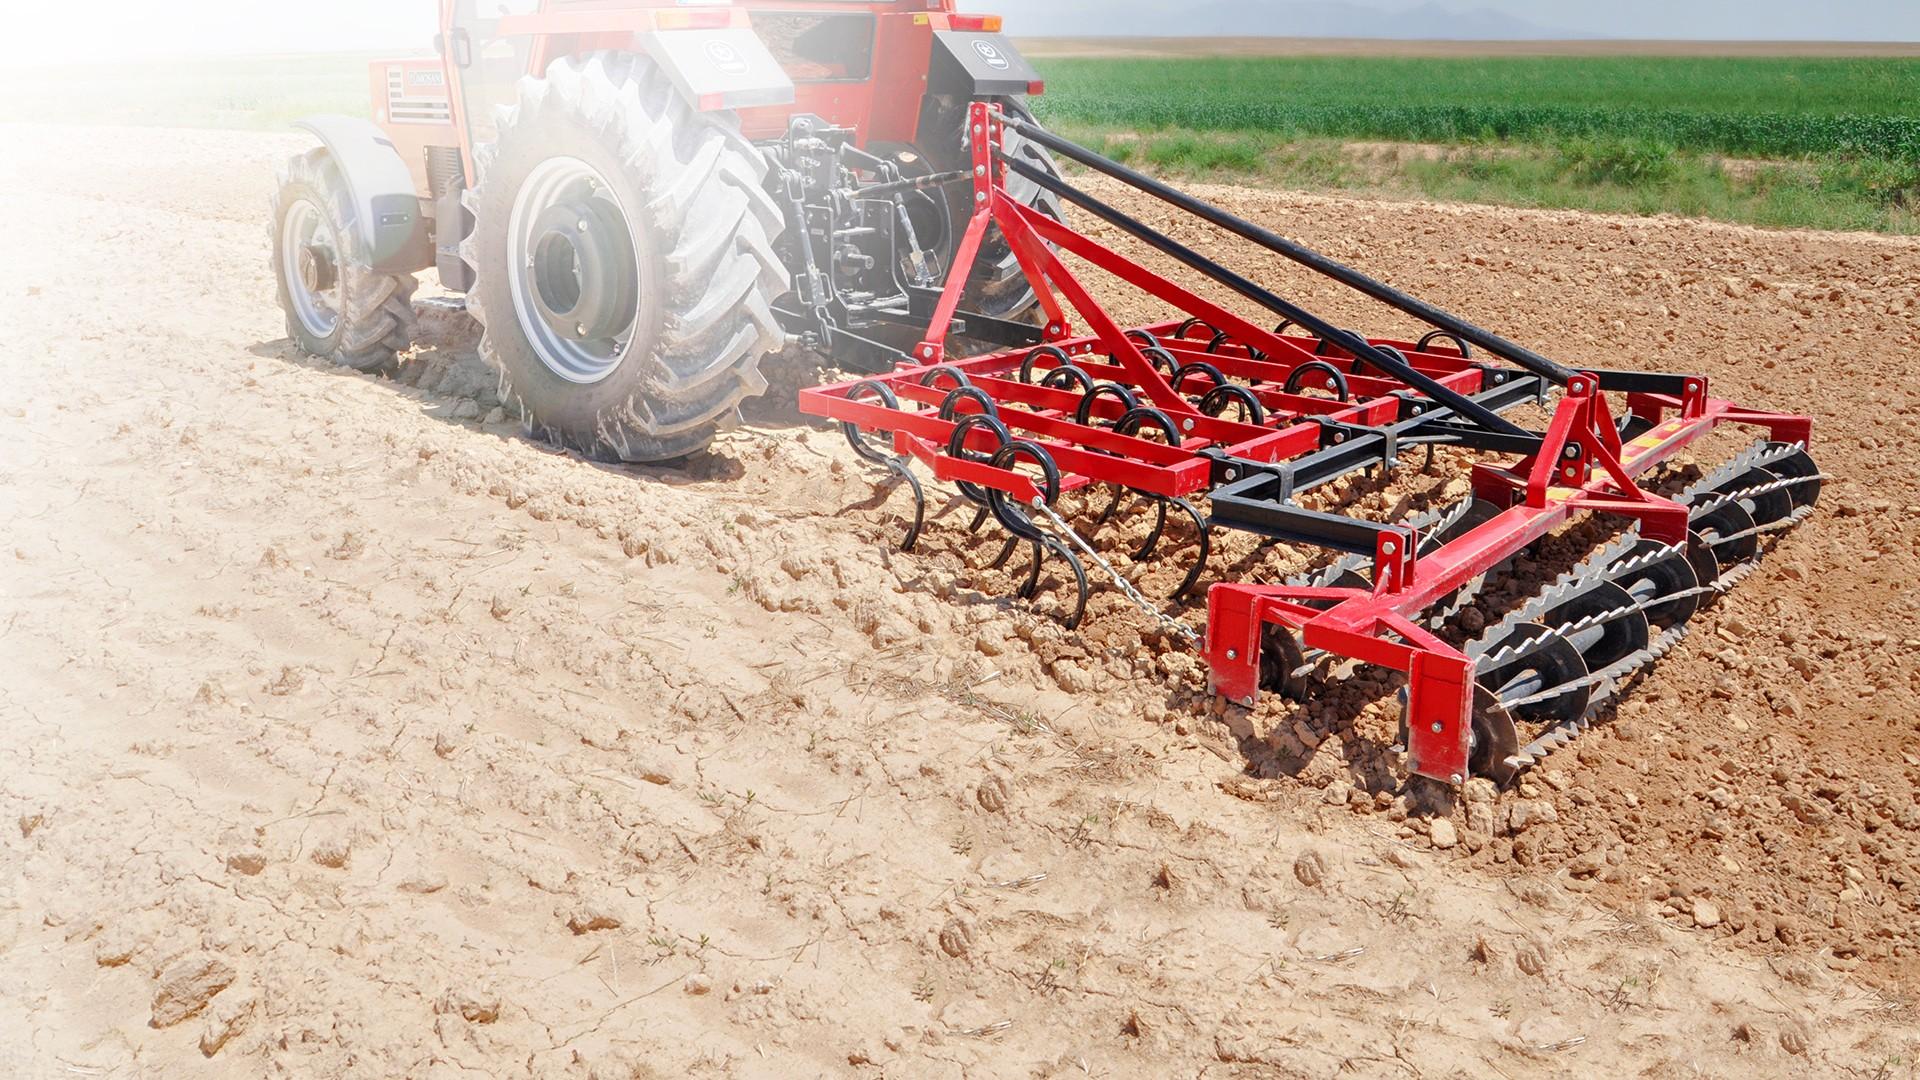
Trekta kubwa na la kisasa la rangi nyekundu, likiwa katikati ya shamba huku linafanya kazi kwa bidii ya kulima na kusawazisha ardhi kwa ajili ya maandalizi ya kilimo.